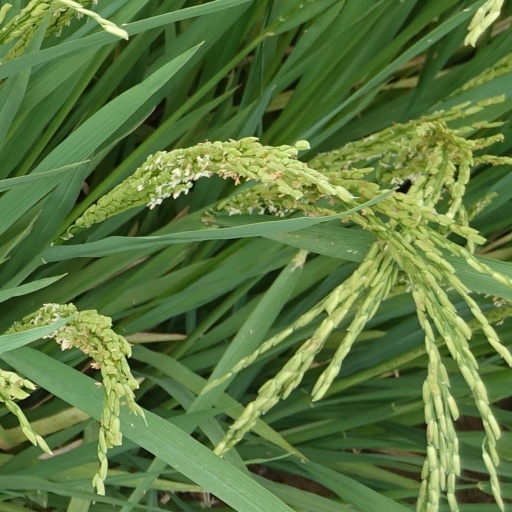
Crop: rice